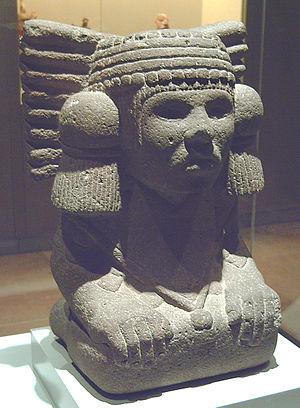
Le Musée de l'Amérique est un musée national situé à Madrid, en Espagne, et dépendant du ministère de la Culture. Y sont exposées des collections d'art, d'archéologie et d'ethnologie de l'Amérique depuis l'époque précolombienne à l'époque coloniale. L'idée de réunir de telles collections, envisagée depuis l'époque du Cardinal Cisneros, fut concrétisée par décret du 19 avril 1941.
Chalchiutlicue est une déesse des rivières, des lacs, la protectrice des naissances et des rituels de la mythologie aztèque.